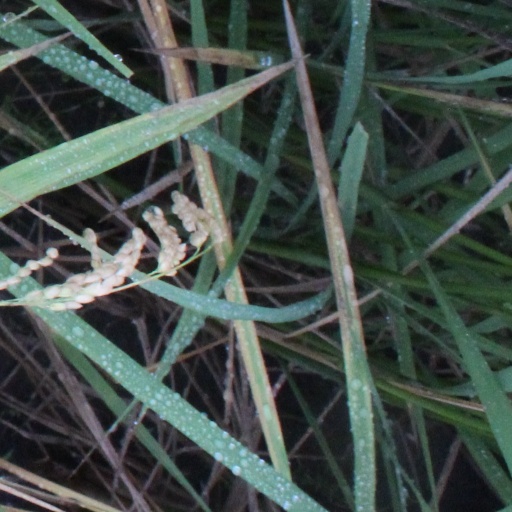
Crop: rice